Avanibhajana Pallaveshwaram Temple

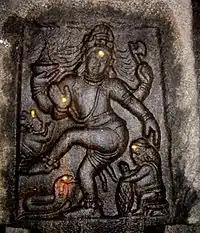
Sculpture of Nataraja

Nataraja is the cosmic representation of Shiva's different dance forms. The temple has the earliest representation of Nataraja in sculpture. As per Hindu mythology, Shiva is a violent dancer and while he dances, a snake named Karkodaka winds in his legs, leading to Shiva performing the "Bhujamgatrasa", the snake fight posture. The sculpture of Nataraja in the temple depicts the posture. Shiva is sported with four hands, with his one of the left hands showing "dola hasta" posture, "parasu" in the second left, "Abhaya mudra" (protecting posture) in the first right hand and fire in the second right hand. Archeologist Dr.R.Nagaswamy believes that the hooded snake at the foot of Nataraja is the proof of "Bhujamgatrasa". It is believed that all forms of dance are derived from "Natya Sastra" by sage Bharatha and Mahendravarma's knowledge of delicate postures are exemplified in the sculpture. He also affirms that by the image Mahendra shows the connection between "bhujaṅga trāsita" and that the dance of Nataraja, the cosmic form of Shiva leads to the Ananda.